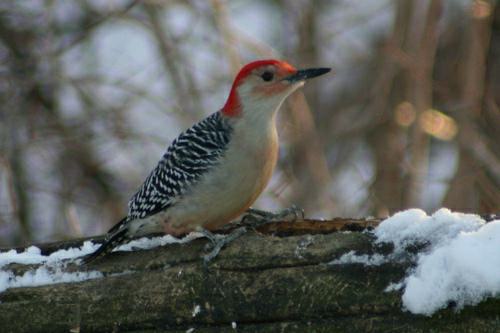
A photo of a red bellied woodpecker